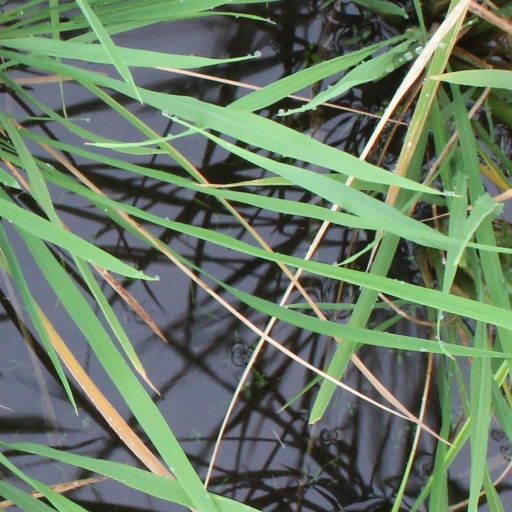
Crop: rice